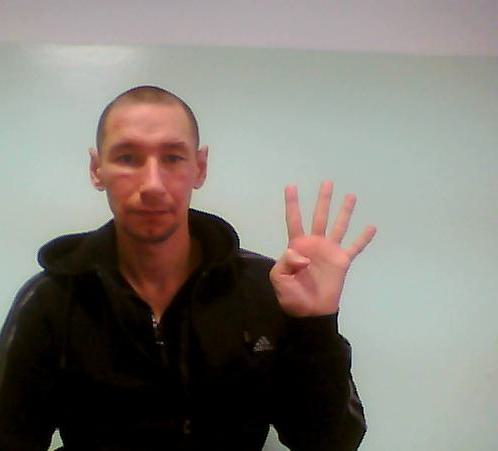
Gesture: four